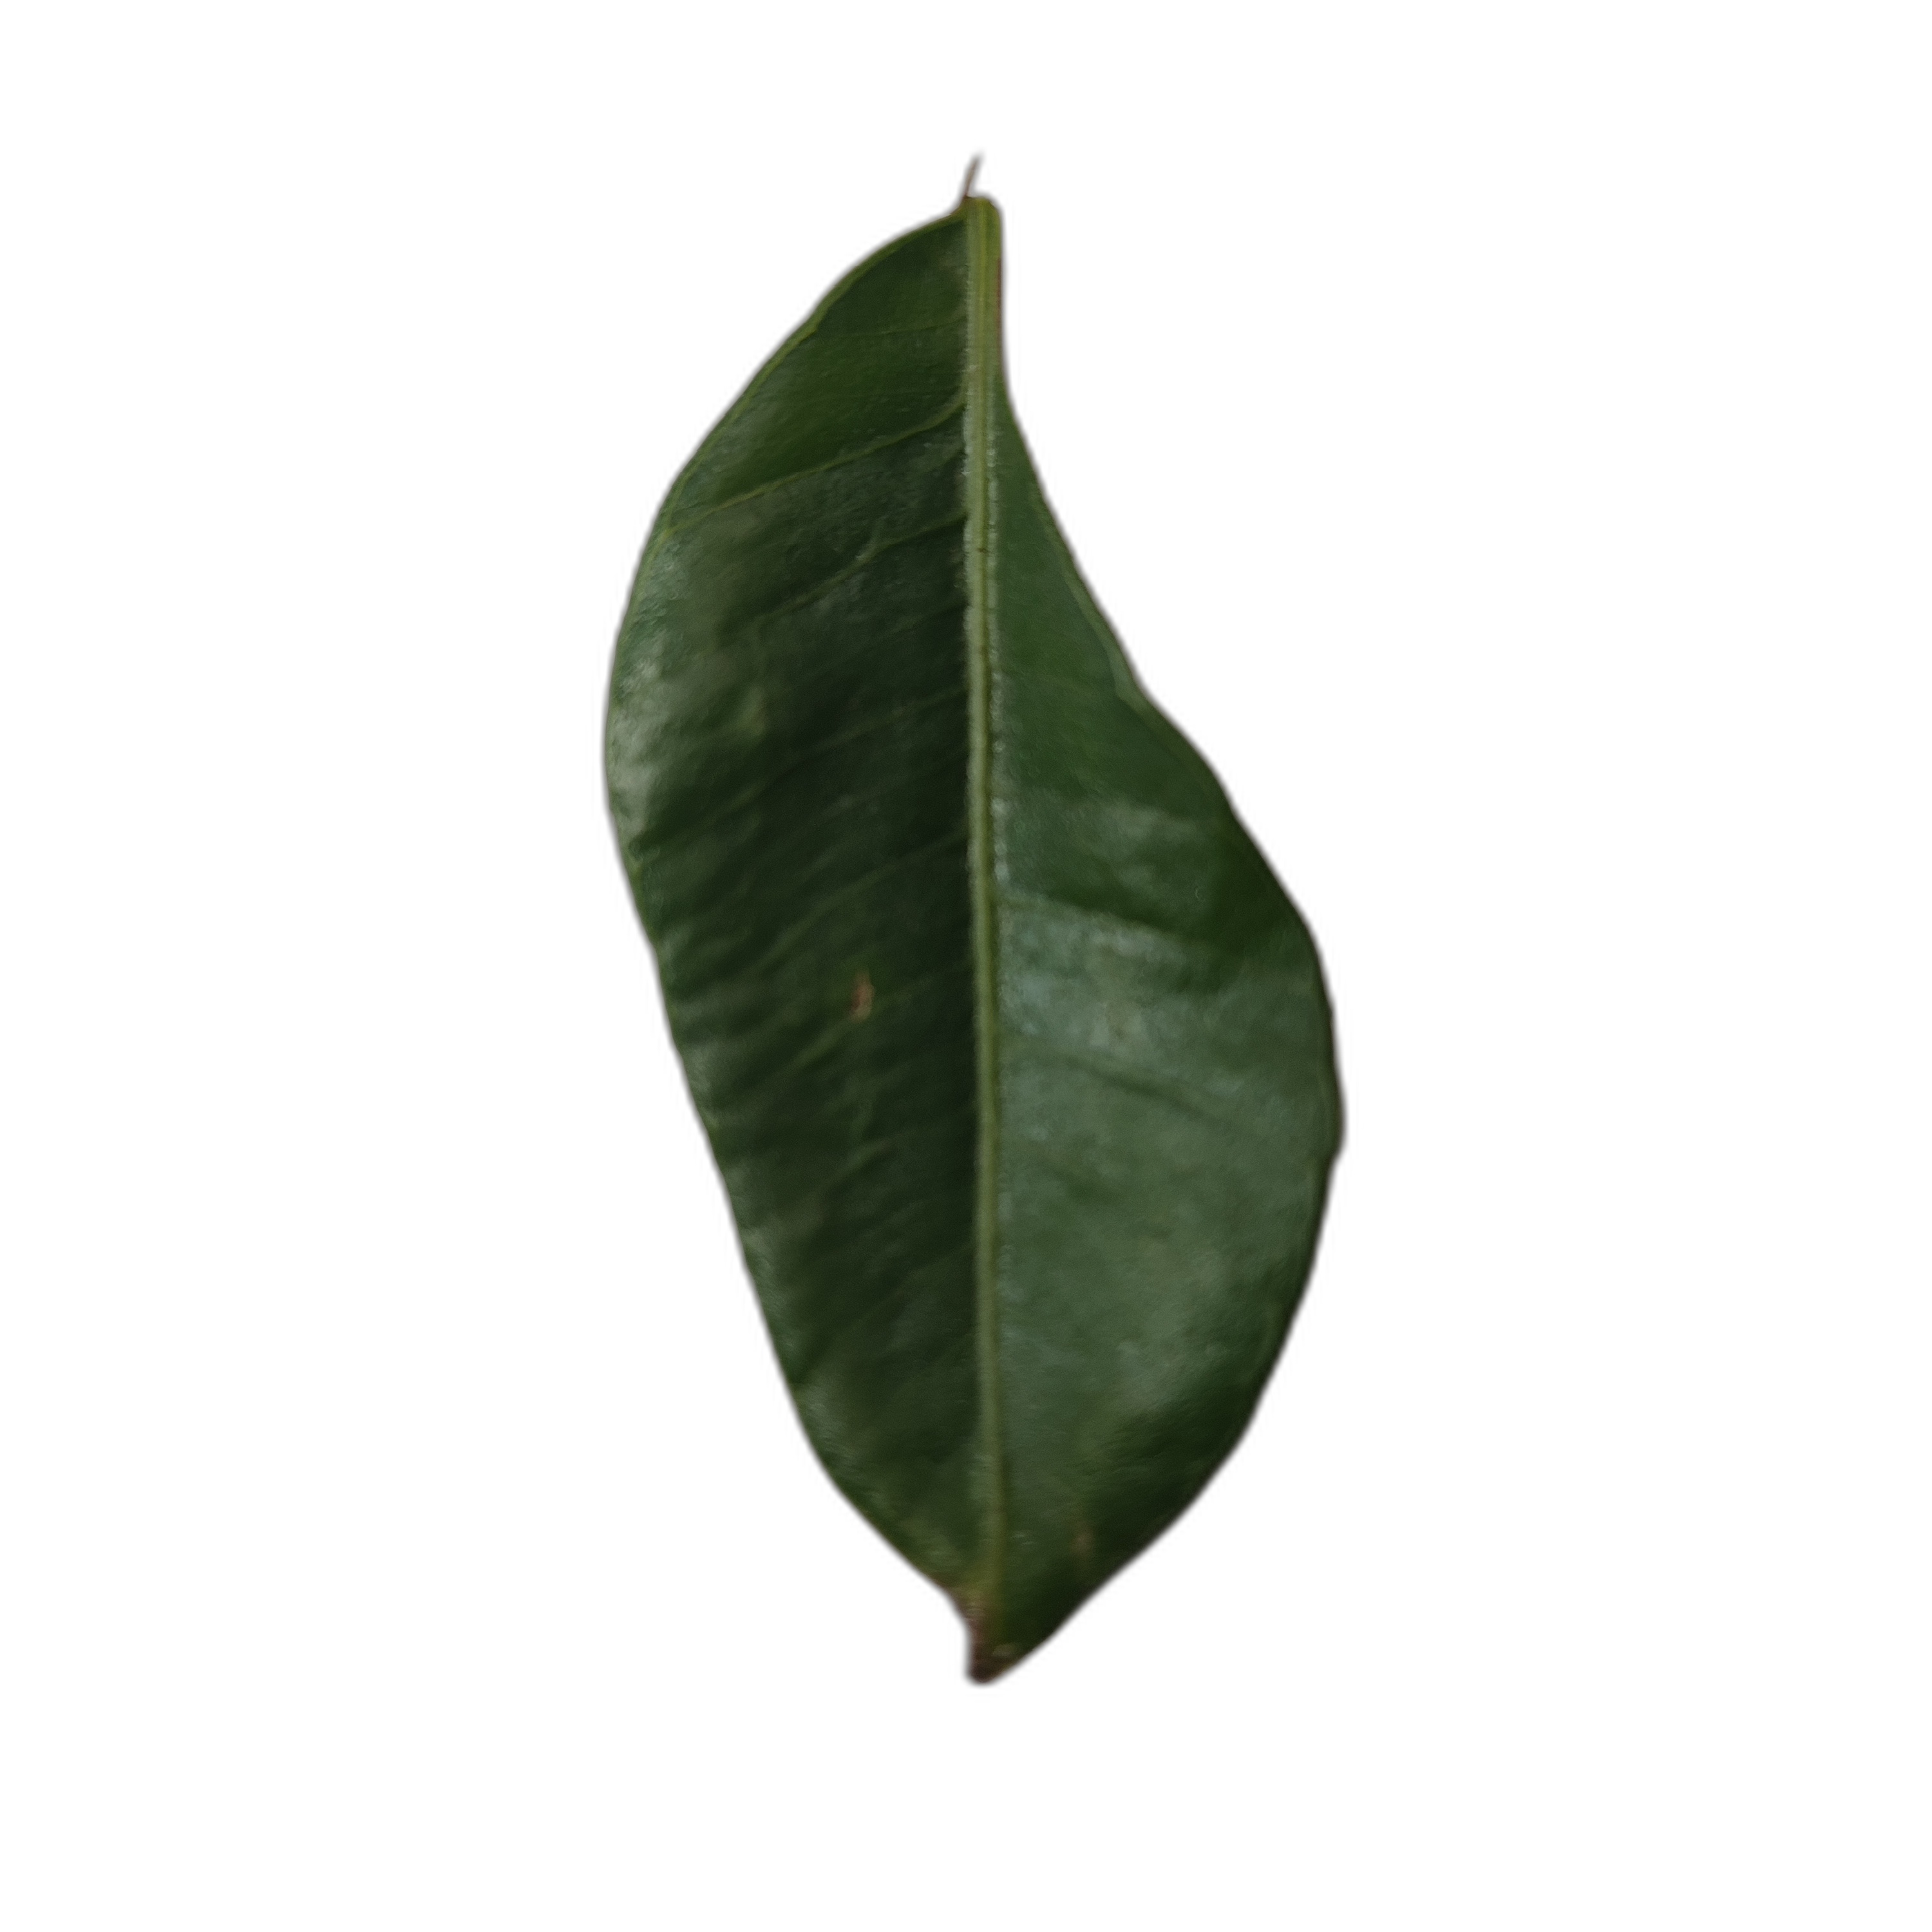
Label: healthy